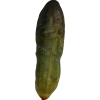
Label: cucumber